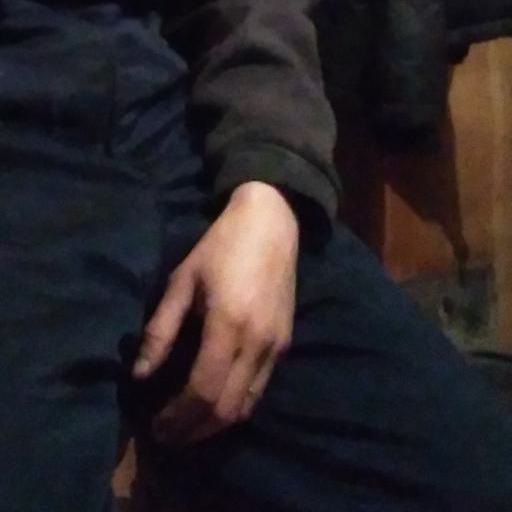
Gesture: no_gesture